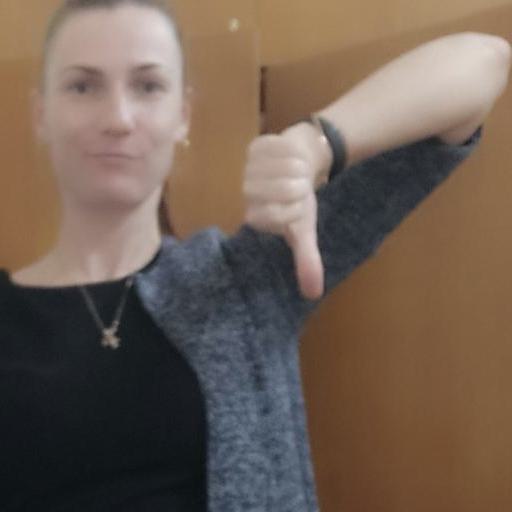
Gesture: dislike